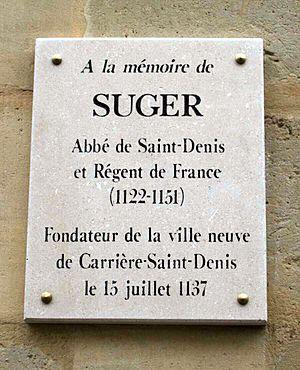
Carrières-sur-Seine est une commune du département des Yvelines, dans la région Île-de-France, située à sept kilomètres environ à l'est de Saint-Germain-en-Laye et limitrophe de Chatou.